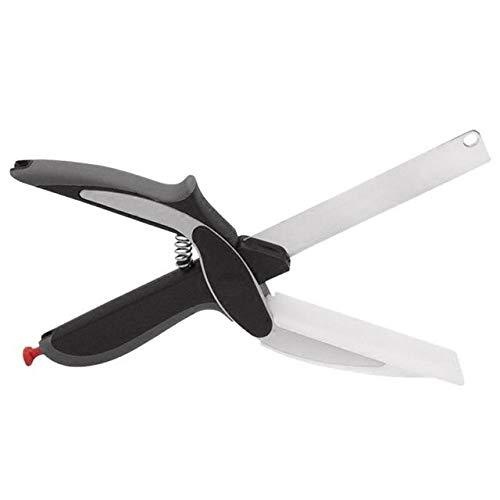
073 Stainless Steel 4 In 1 Clever Cutter Black
Multi Functional 4 in 1 Kitchen Vegetable Smart Cutter and Chopper Easy Cleanup & Safety Storage : Detachable, easy for cleanup. The safety latch prevents from accidental cut also make it easy storage. Convenient for picnics and camping trips Chopping Your Favorite Foods Has Never Been Easier! Smart Cutter is the revolutionary 4-in-1 knife and cutting board that chops and slices your favorite foods in seconds! The secret of the 2-in-1 design is the ergonomic power pressure handle which helps you to effortlessly cut through food fast! Smart Cutter's premium blade and extra wide mouth makes cutting fruits, veggies, meats and more fast, easy, and mess-free. Cutting will now be easy and quick with this gadget. The ergonomic design of the device, along with long handles made of high-quality plastic, will save you from getting tired when cutting. This sharp knife is made of Stainless Steel , which is a high-quality and durable material .The knife doesn't become blunt with use and can handle any kind of cutting. A bright stylish design allows this cooking tool to enhance the look of your kitchen. Minimum effort is required when cutting . You won't need a cutting board as it's built right into our kitchen tool. Cut vegetables, greens, and other products right in the bowl, pan, or frying pan. Create the easiest food decoration in even the most sophisticated dishes with our universal knife. Cleaning after cutting will be easy as you simply have to wash the herb scissors in a dishwasher or by hand. Kitchen Shears Material : food grade stainless steel blade, silicone grip, built-in plastic cutting board, safety and portable. Perfect Size Vegetable Slicer : can be used as kitchen scissors or vegetable cutter, easy to use and clean. Smart Knife with Cutting Board : easy for food cutting, great for making the salad and very useful for camping, trips, BBQ, Picnic. Multi-function Vegetable Chopper : a detachable knife for chopping, the top blade features a bottle opener and a fruit/vegetable peeler. Ergonomic Design : The silicone grips are based on the ergonomic design that will comfort the palm of your hands.Make cooking easy and enjoyable.
Brand: AB
Category: Home & Garden > Kitchen & Dining > Kitchen Tools & Utensils > Kitchen Shears